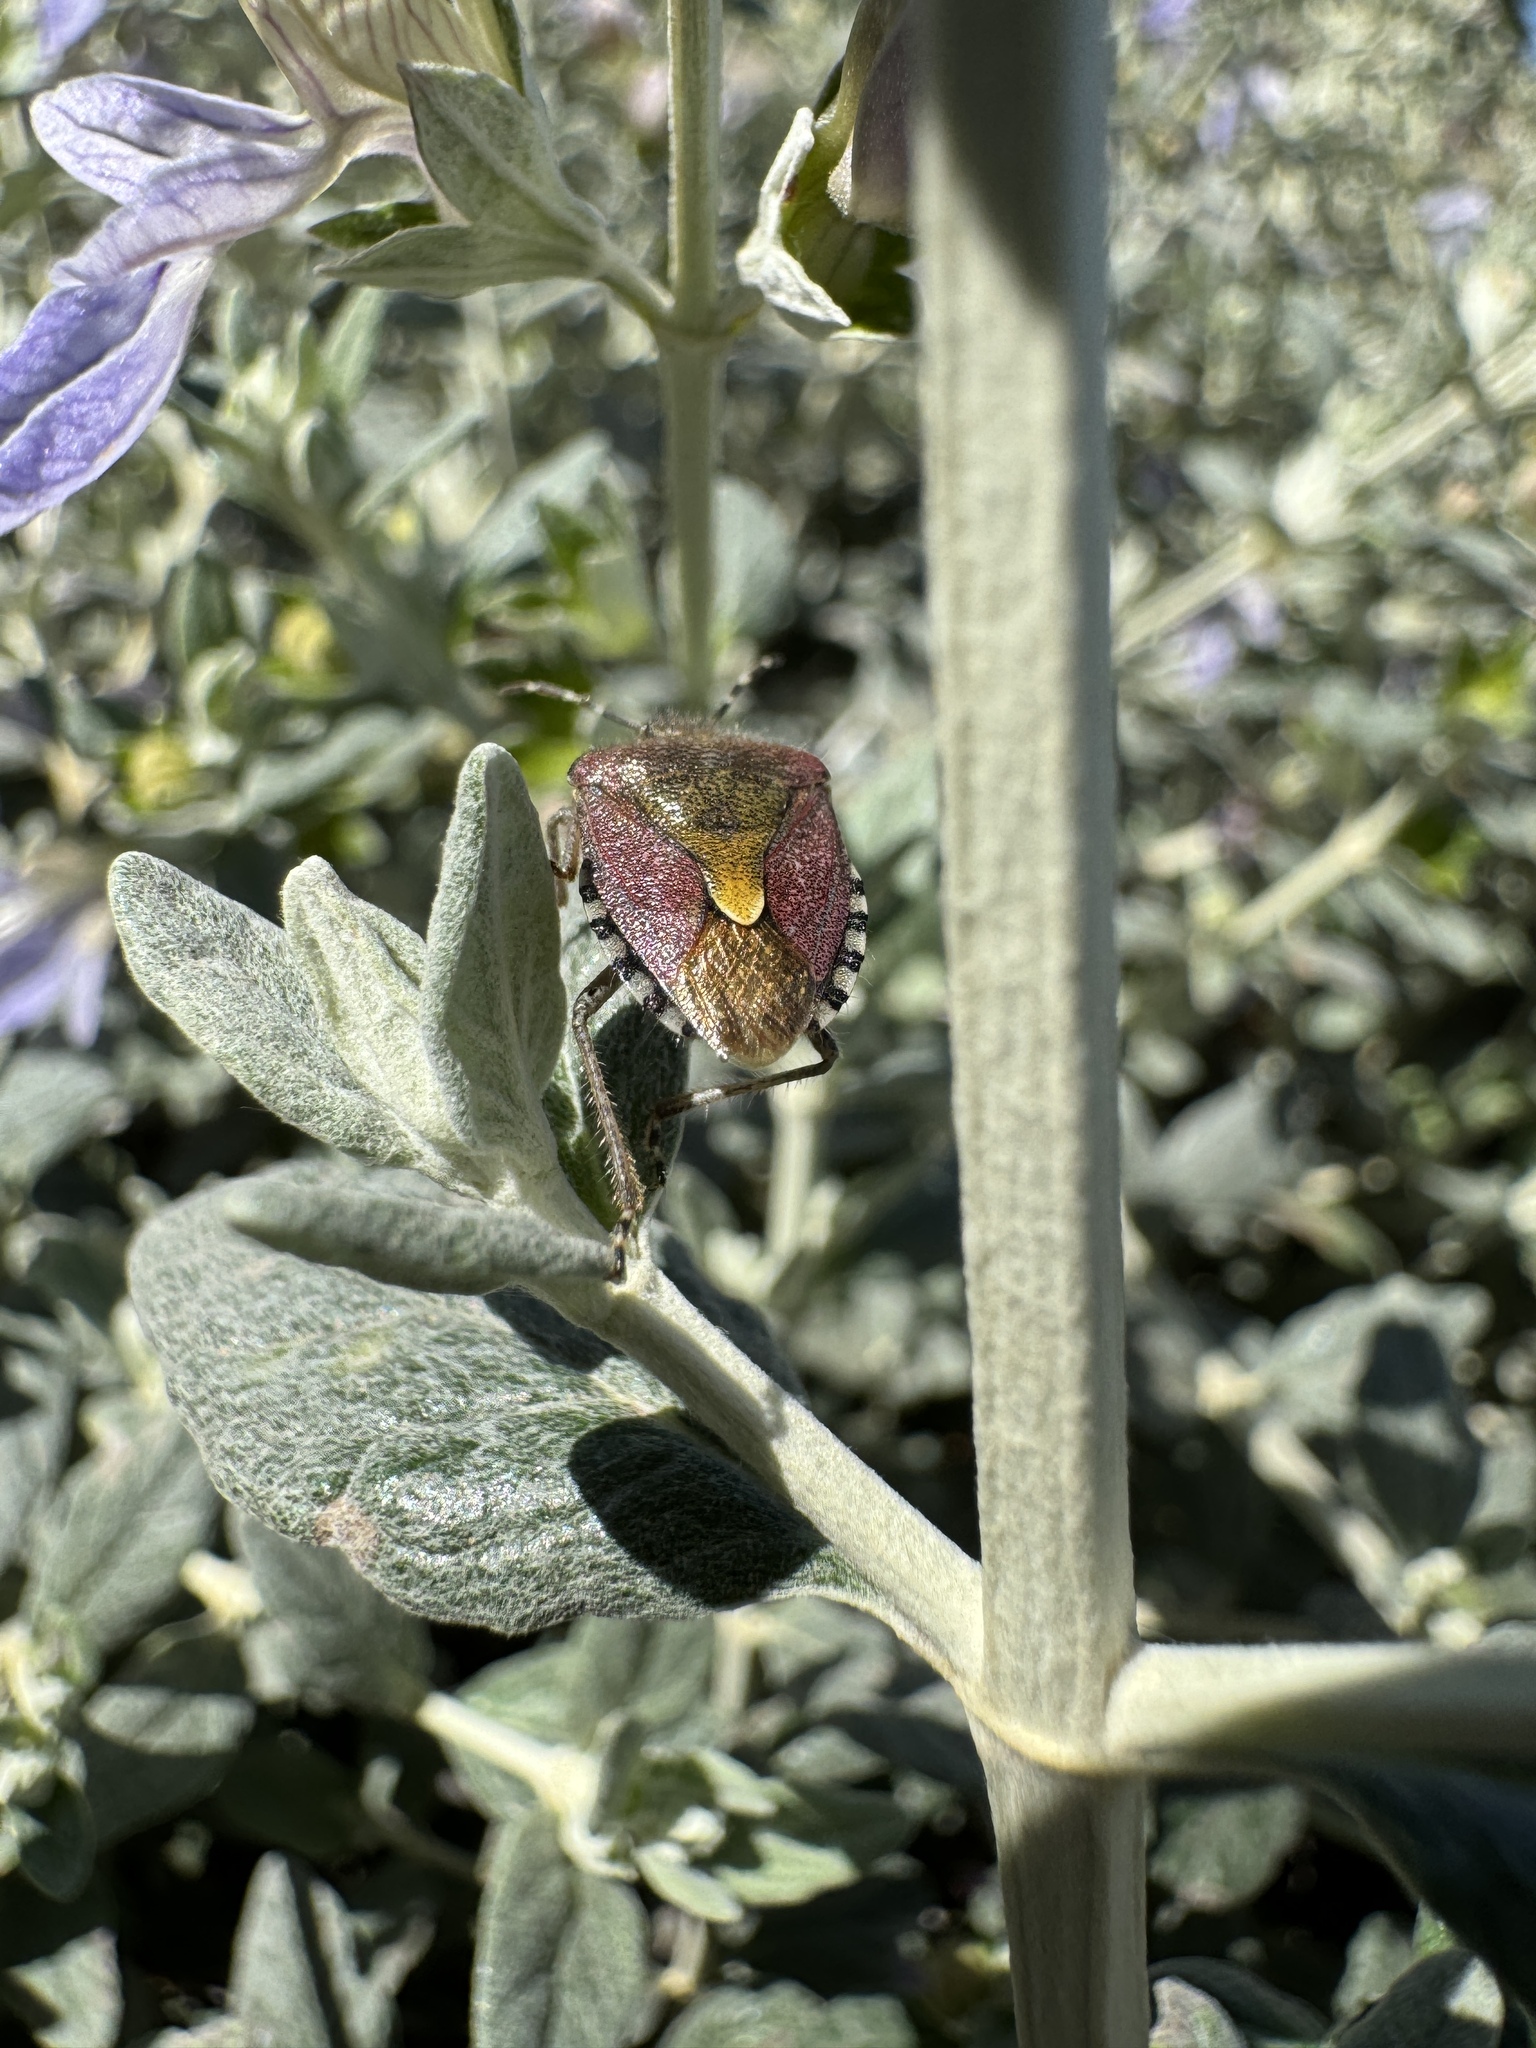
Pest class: stink_bug